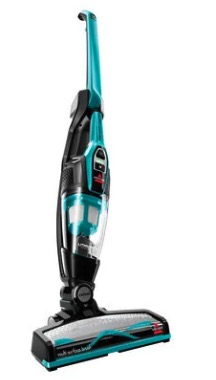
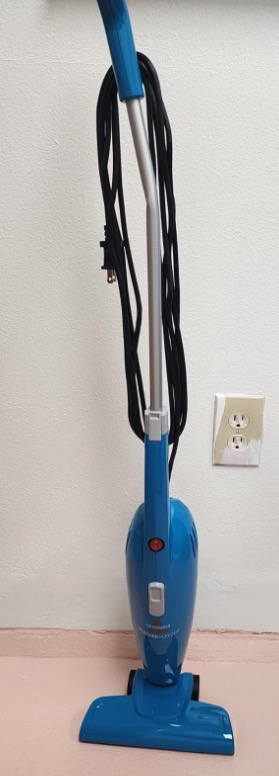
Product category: items_vacuum
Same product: no